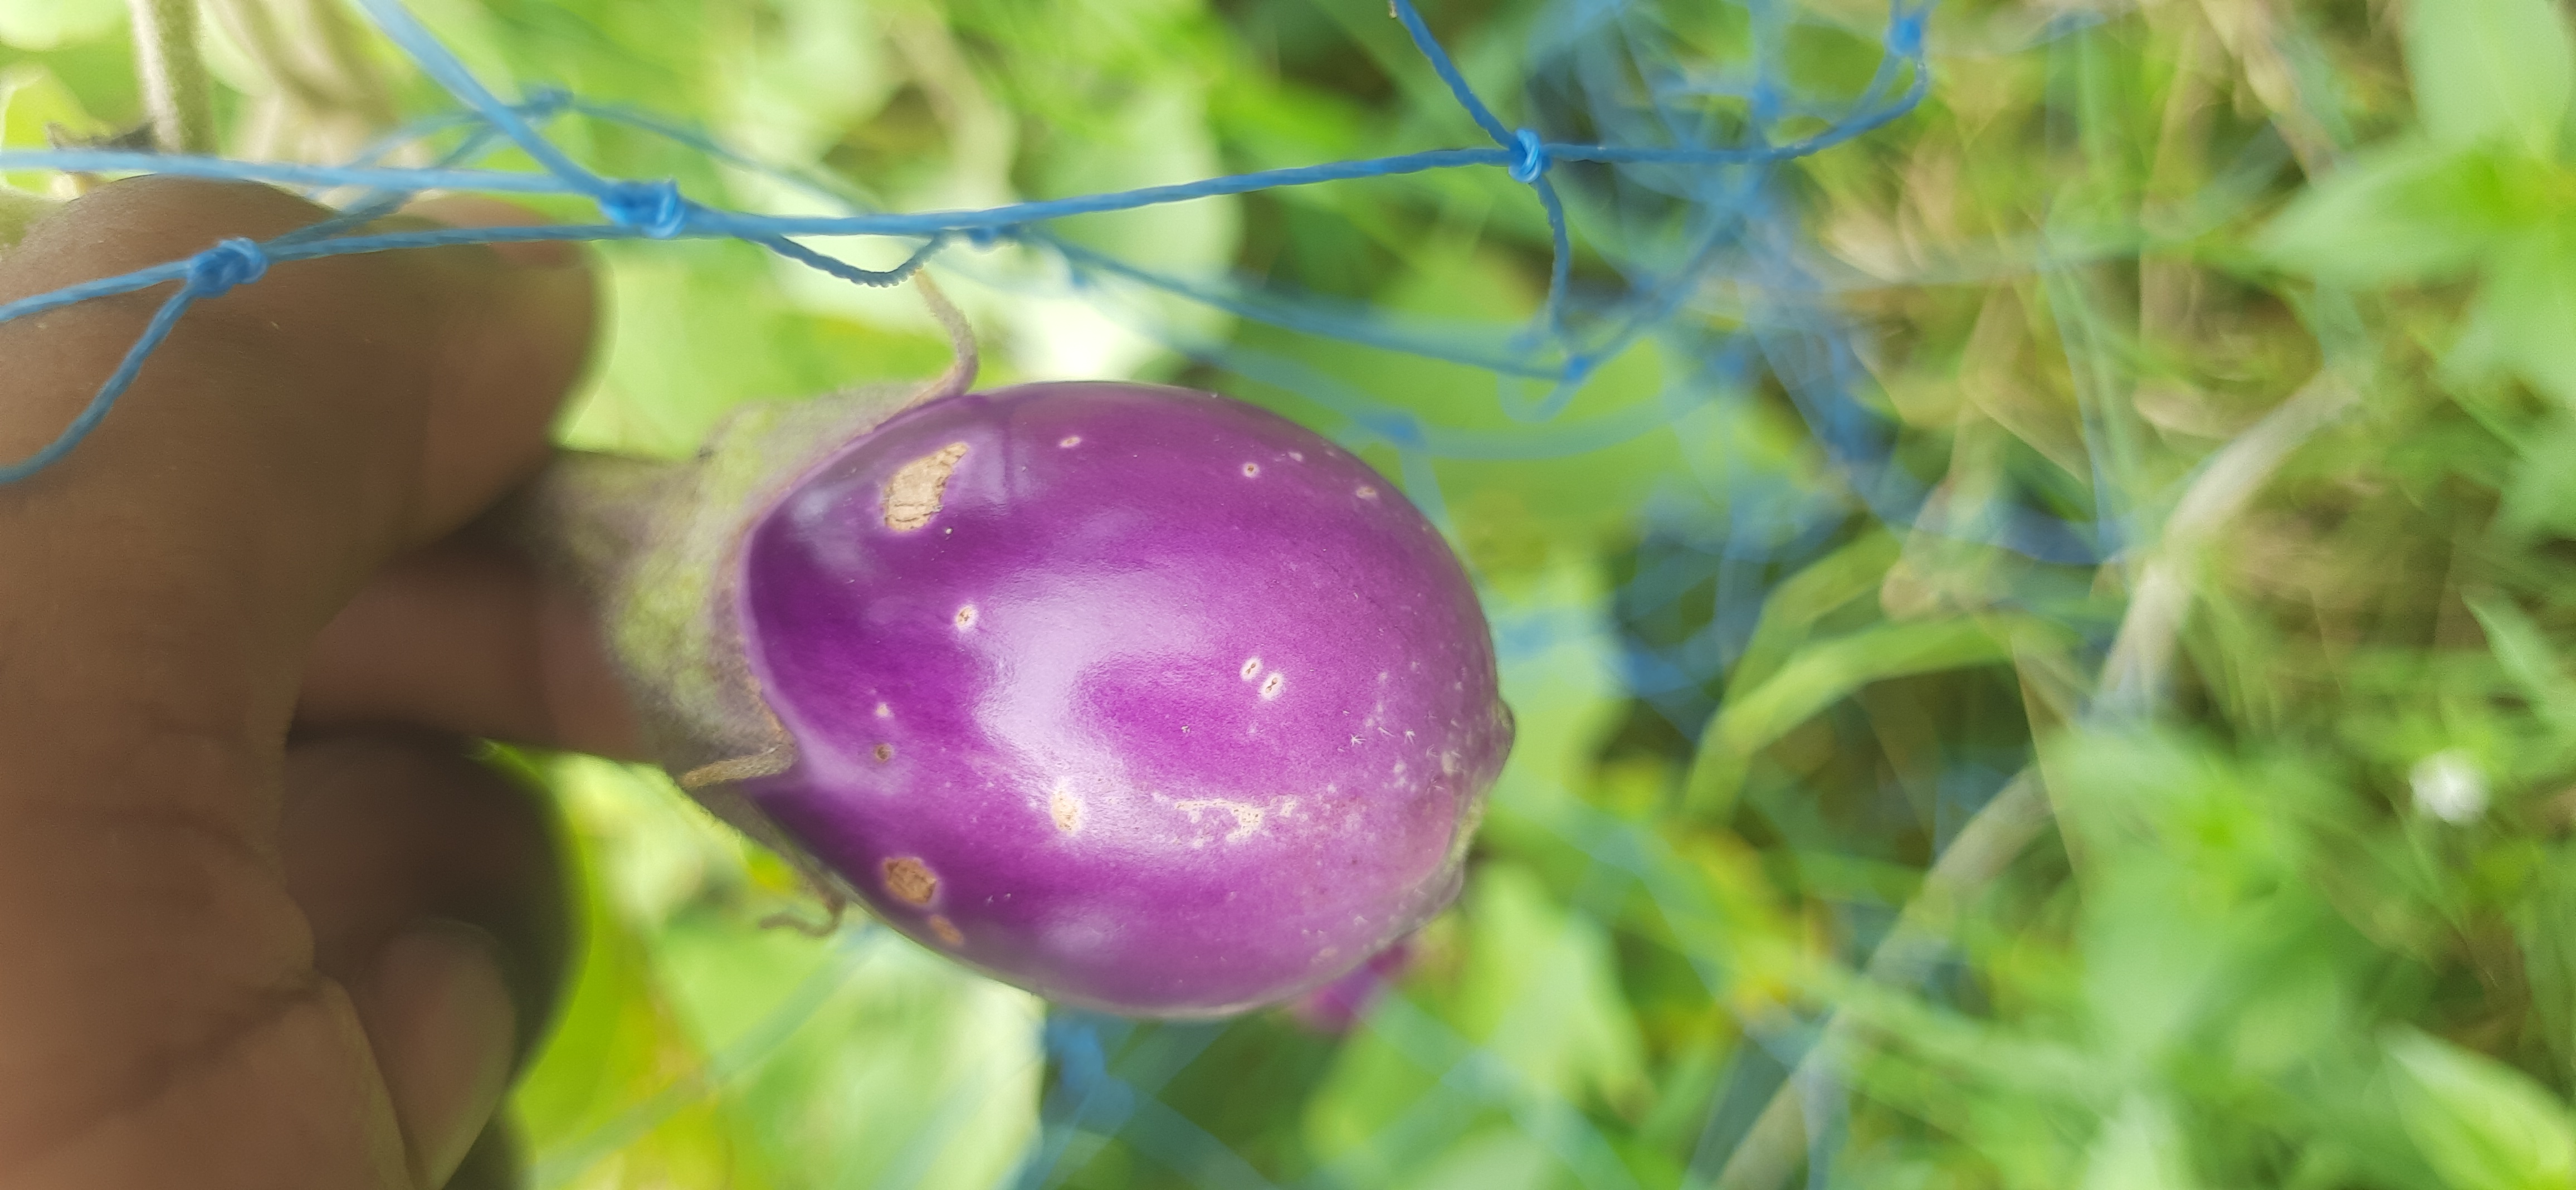
Label: Healty Brinjal